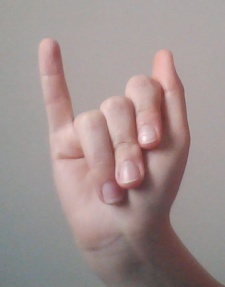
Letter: meem